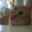
Label: cat